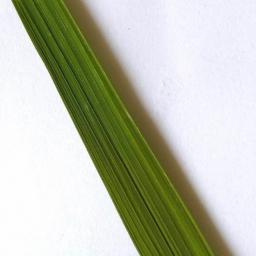
Label: Rice___Healthy